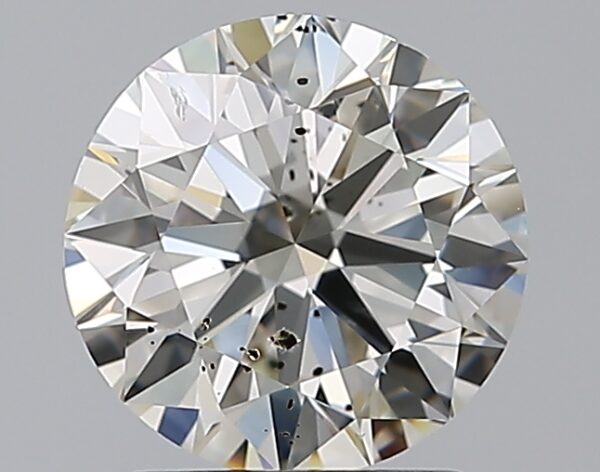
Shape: round
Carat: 1.51
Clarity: SI2
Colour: K
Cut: EX
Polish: EX
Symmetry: EX
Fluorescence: M
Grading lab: GIA
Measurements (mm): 7.29 x 7.34 x 4.5